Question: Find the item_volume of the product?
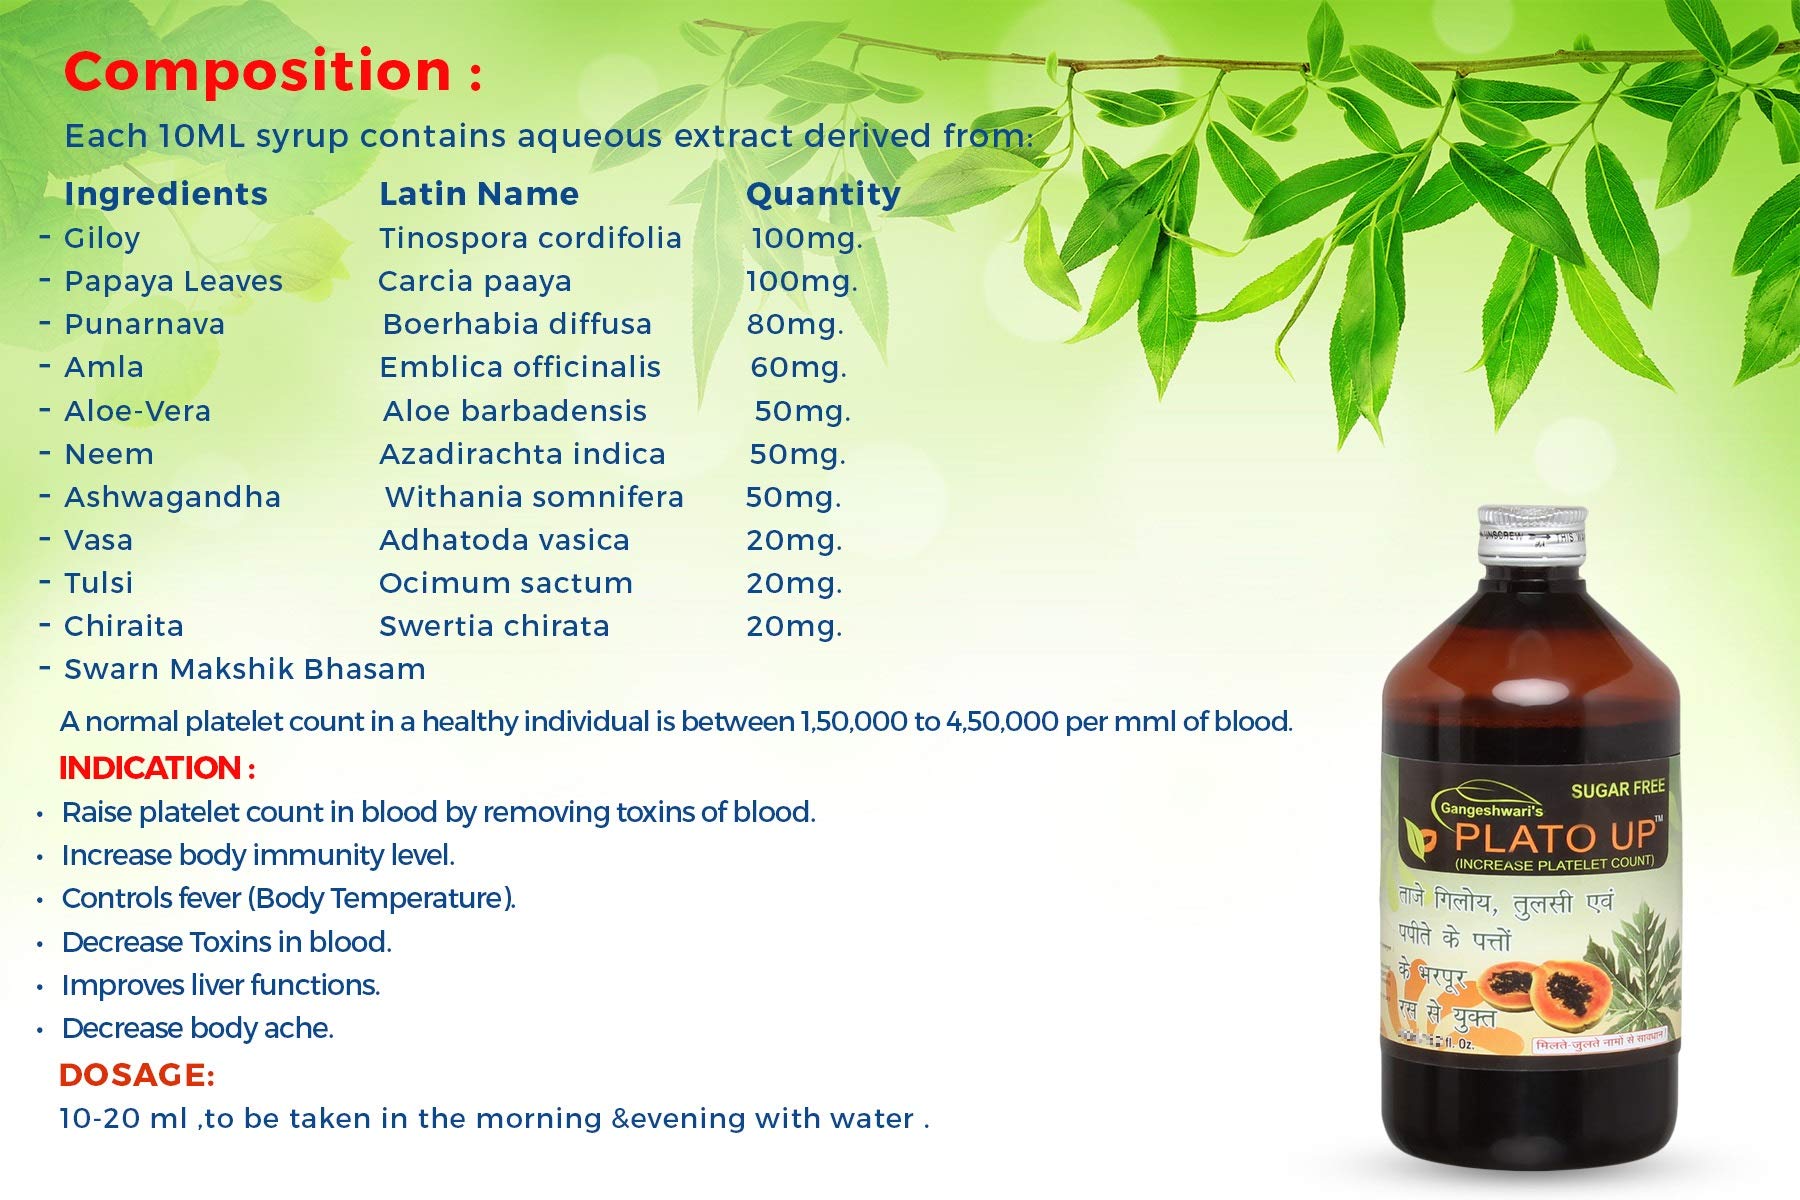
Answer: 10.0 millilitre